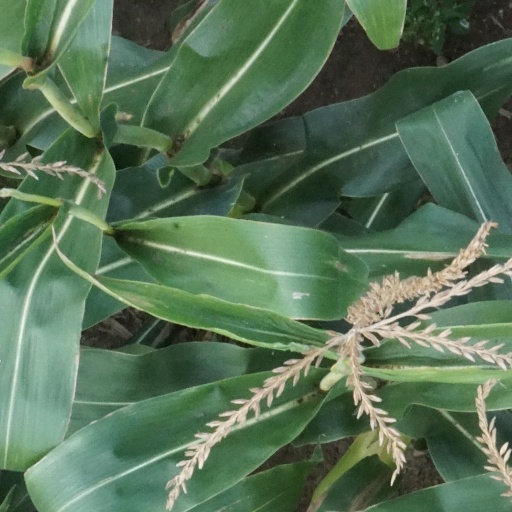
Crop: maize; corn